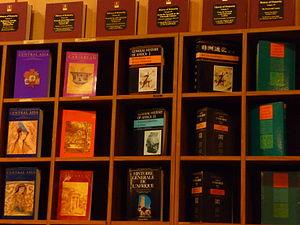
L’une des missions fondamentales de l’UNESCO est de bâtir la défense de la paix dans les esprits des hommes et femmes et de permettre une meilleure connaissance entre les peuples dans le but de la compréhension mutuelle des modes de vie de chacun.